Battle of El Herri

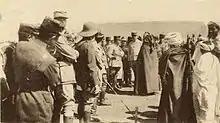
Hammou's son, Hassan, surrendering to General Poeymireau

The Zaian war continued for many years after El Herri with Henrys changing tactics from negotiation and bribery to "submit or starve". Subsequent victories in the Middle Atlas restored the French image of superiority in force and led to increasing submissions and the withdrawal of the Zaian deeper into the mountains. By 1917, the French had managed to establish a military road straight through the Middle Atlas, limiting the free movement of the Zaian. The end of the war came through political rather than military means with Hammou's sons submitting, on his advice, to the French in June 1920. Their submission persuaded 3,000 tents of Zaian to follow and within six weeks just 2,500 tents remained opposed to French rule. Hammou was killed in Spring 1921 by a Berber war party led by Hassan and soon after a combined French and Berber attack on Bekrit defeated the last remaining Zaian force, ending the seven-year-long war. After the war, French expansion in the area continued and they brought almost the entire Middle Atlas under their control by June 1922.